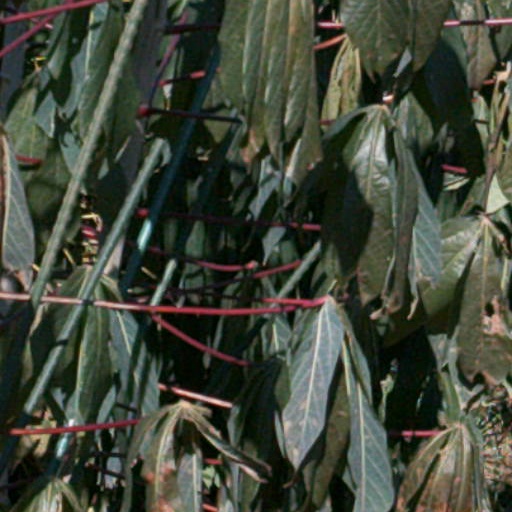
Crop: cassava